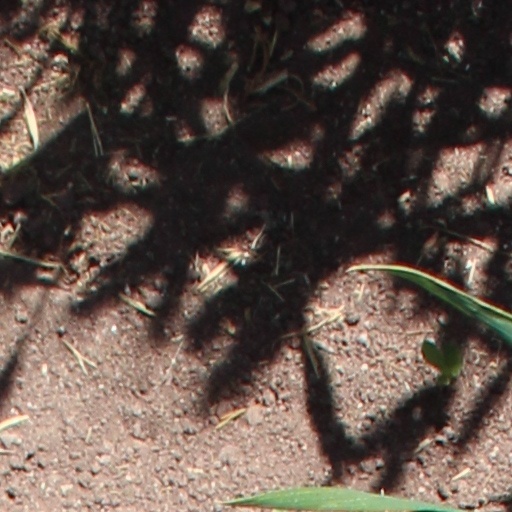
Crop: wheat